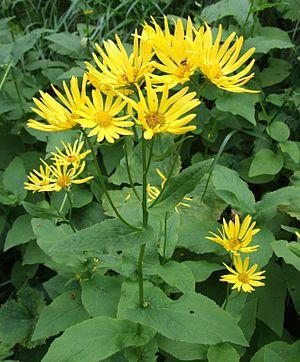
Doronicum est un genre de plantes herbacées de la famille des Asteraceae des régions tempérées d'Europe et d'Asie.